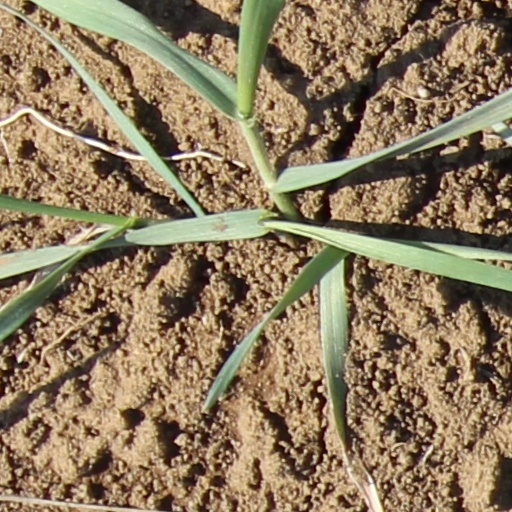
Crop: wheat